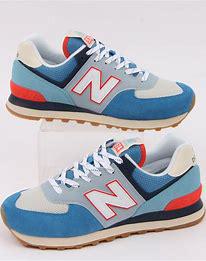
Brand: New
Model: Balance New Balance 574